Dar Khemakhem

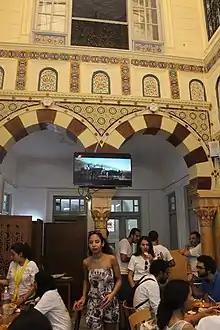
Hall of Dar Khemakhem

Dar Khemakhem (arabic: دار خماخم) is one of the old houses of the medina of Sfax.